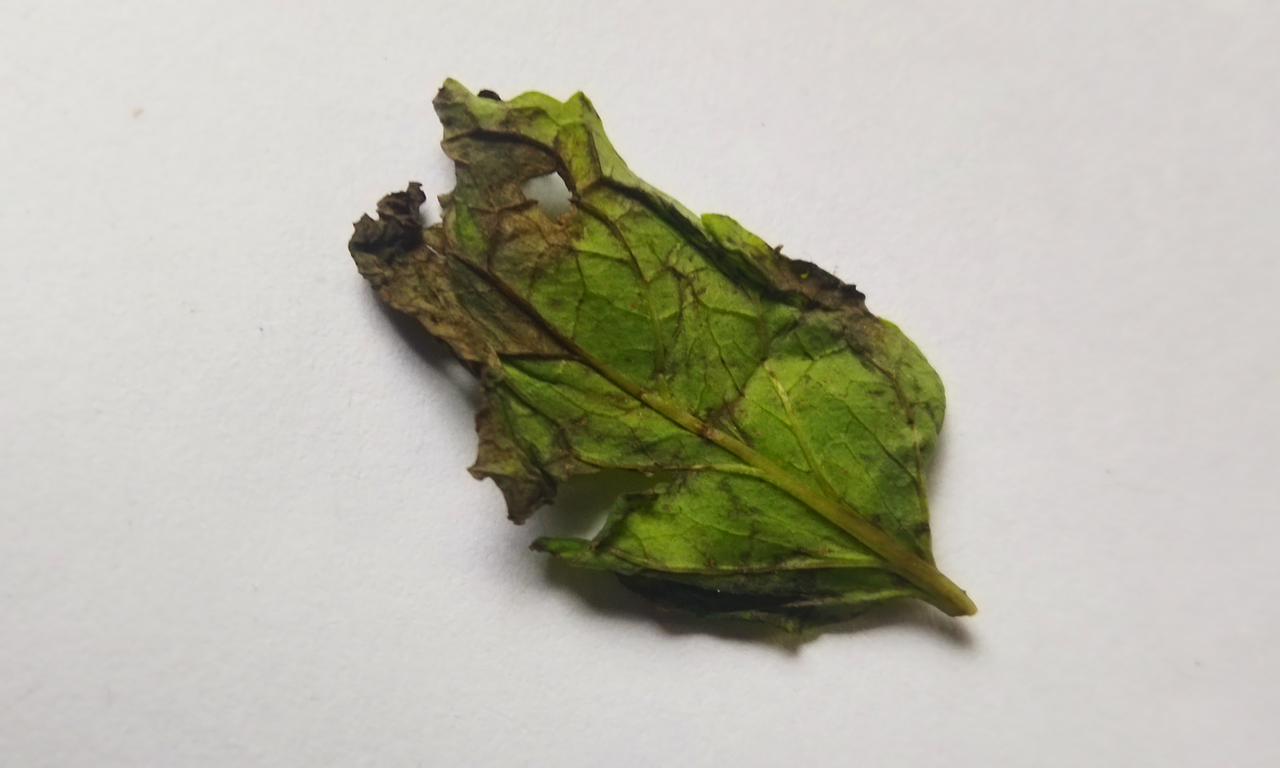
Label: Spoiled